Ulaanbaatar

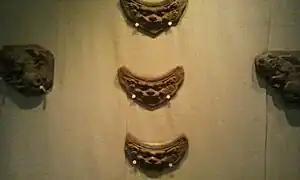
Roof tiles recovered from Wang Khan's 12th-century palace in Ulaanbaatar

A number of Xiongnu-era royal tombs have been discovered around Ulaanbaatar, including the tombs of Belkh Gorge near Dambadarjaalin monastery and tombs of Songinokhairkhan. Located on the banks of the Tuul River, Ulaanbaatar has been well within the sphere of Turco-Mongol nomadic empires throughout history.